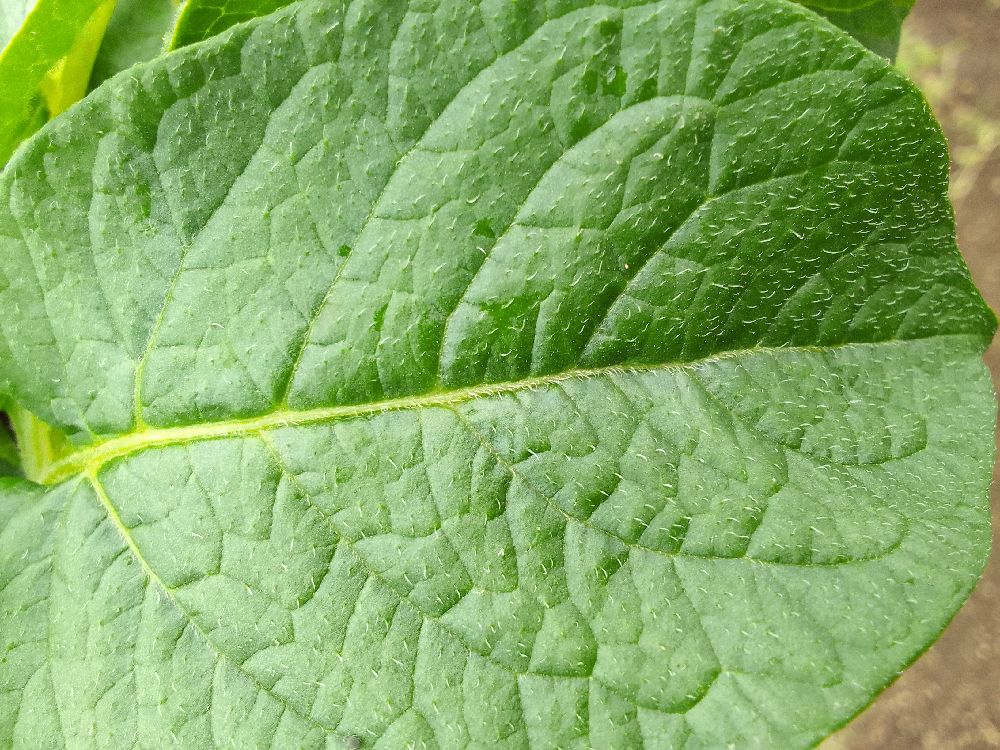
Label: Healthy